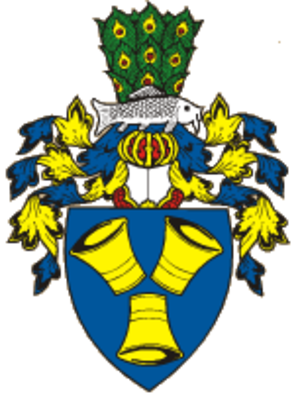
Ivančice est une ville du district de Brno-Campagne, dans la région de Moravie-du-Sud, en République tchèque.